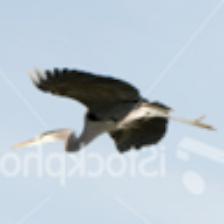
Label: NonHuman